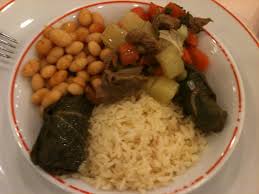
Yemek: kuru_fasulye